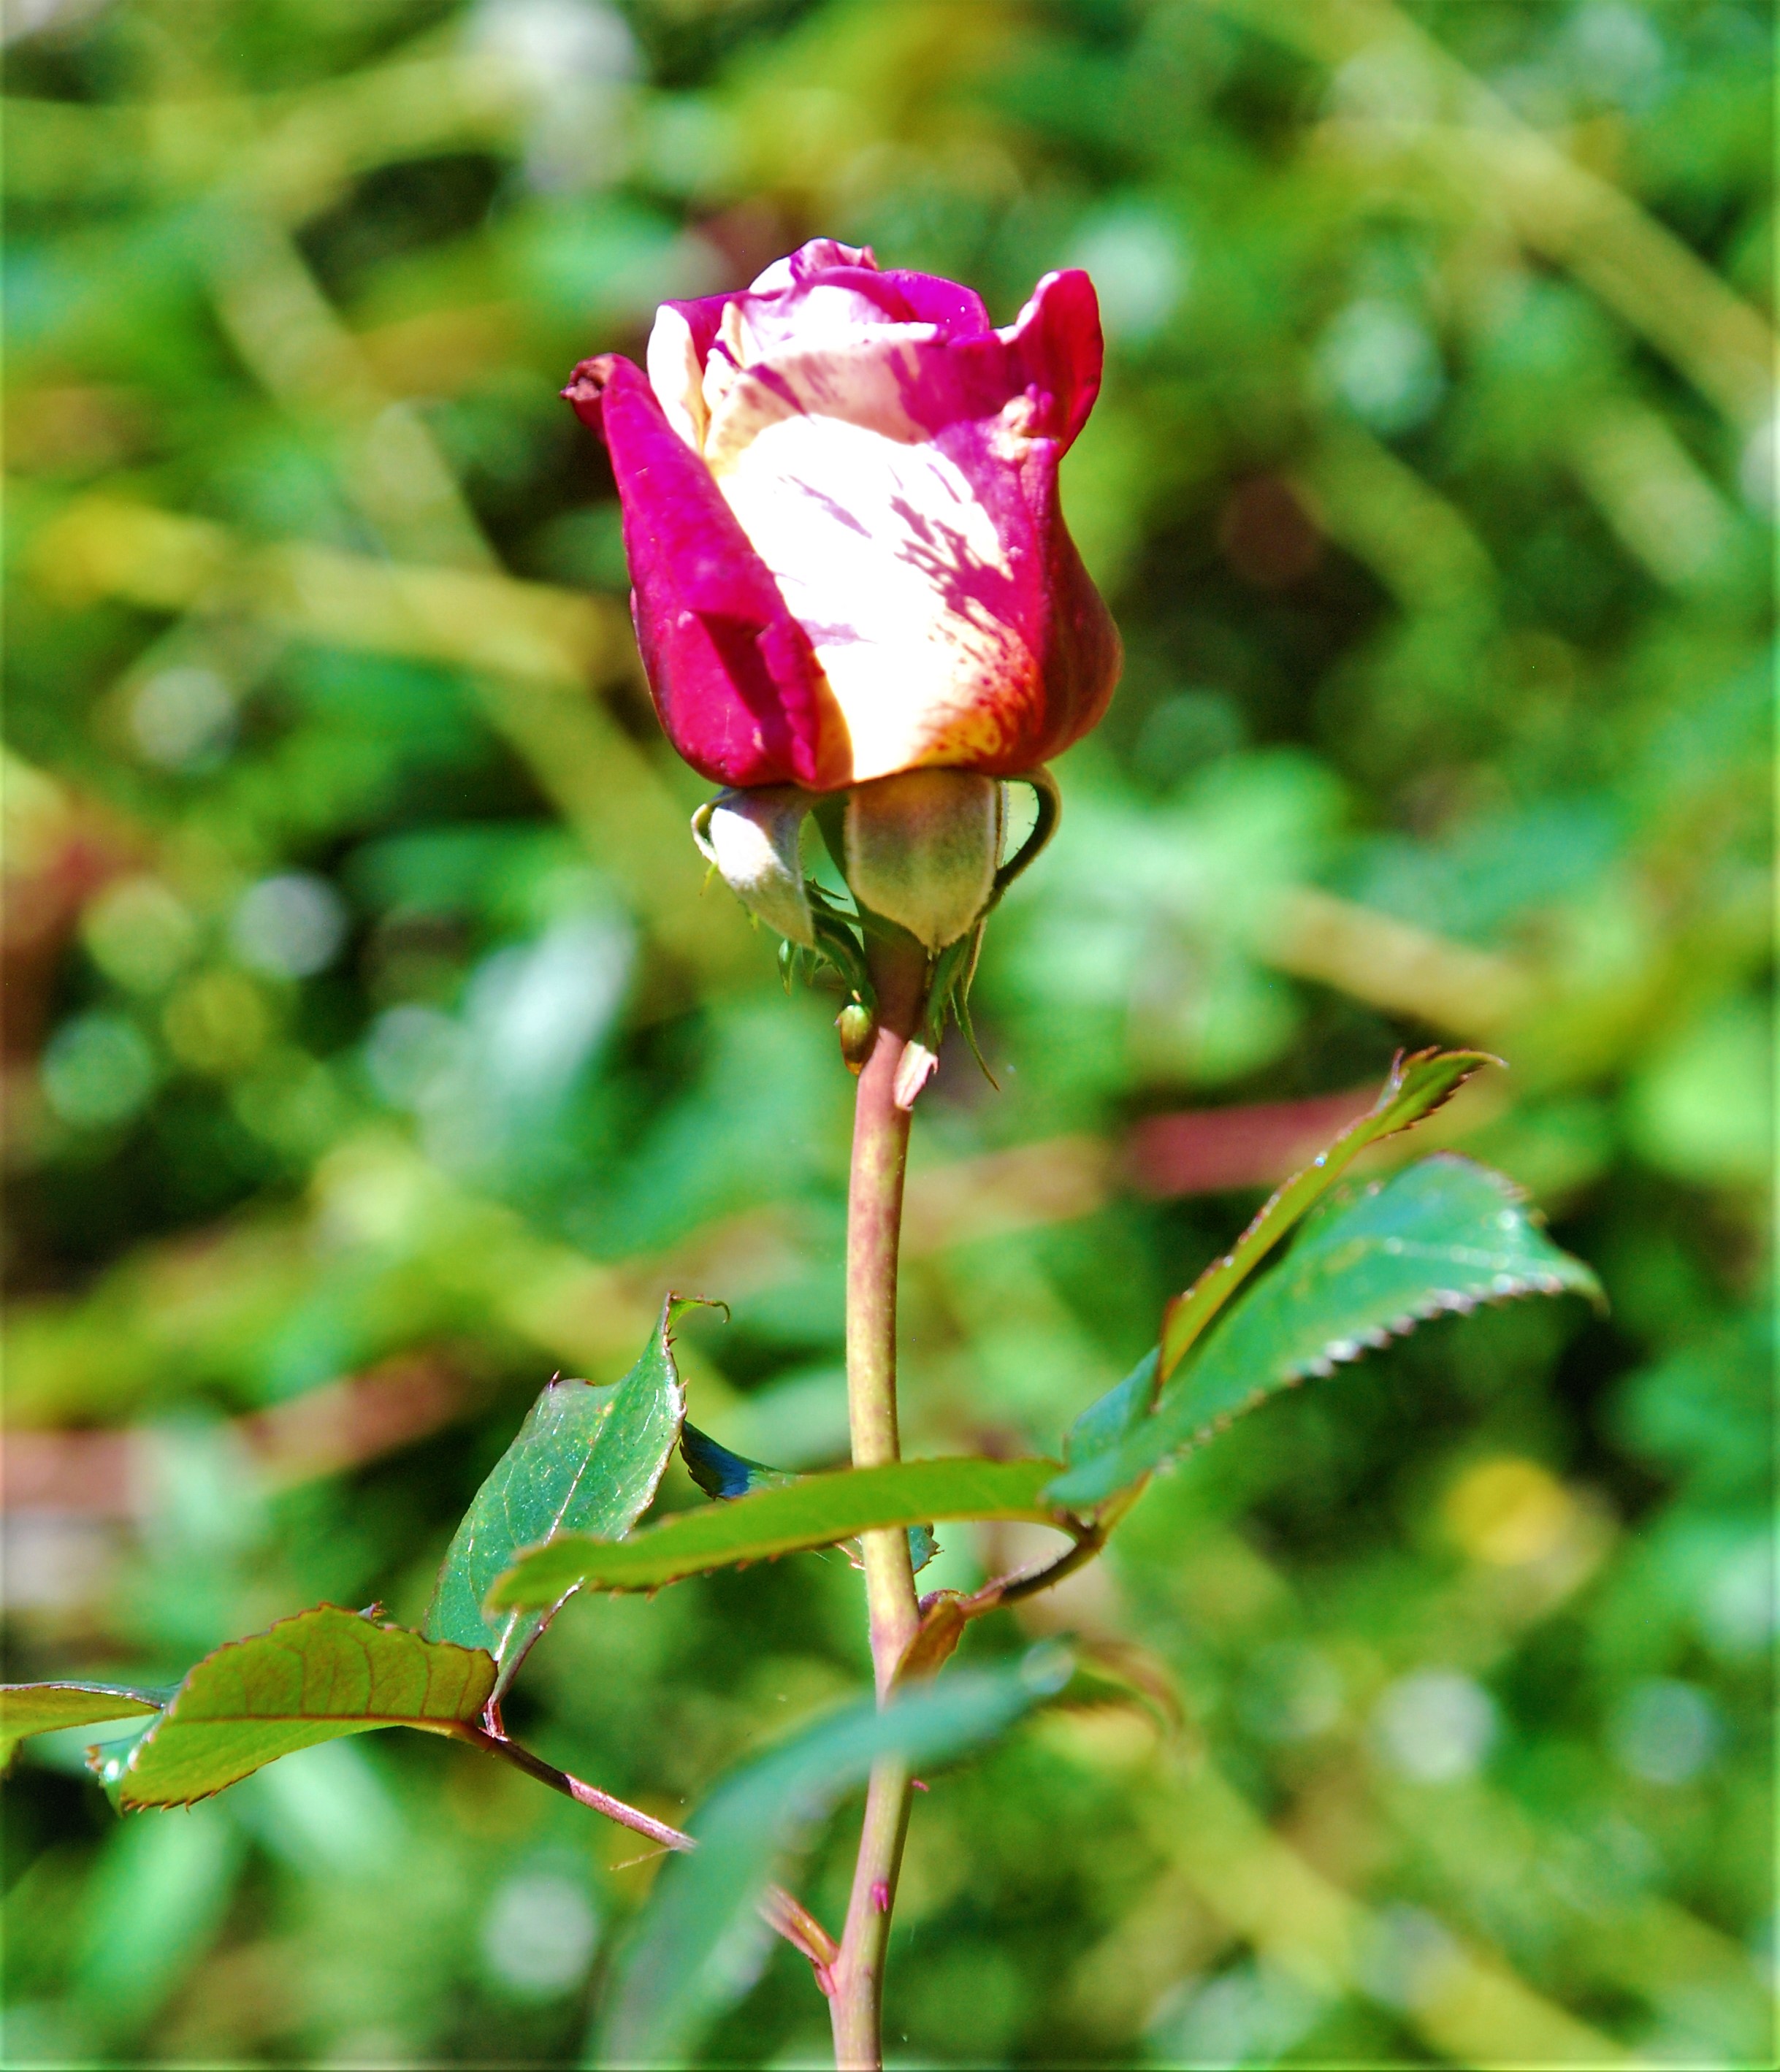
rose flower, flower, rose family, plant, rose, flora, flowering plant, garden roses, leaf, bud, petal, floribunda, close up, rosa centifolia, wildflower, plant stem, rose order, china rose, spring